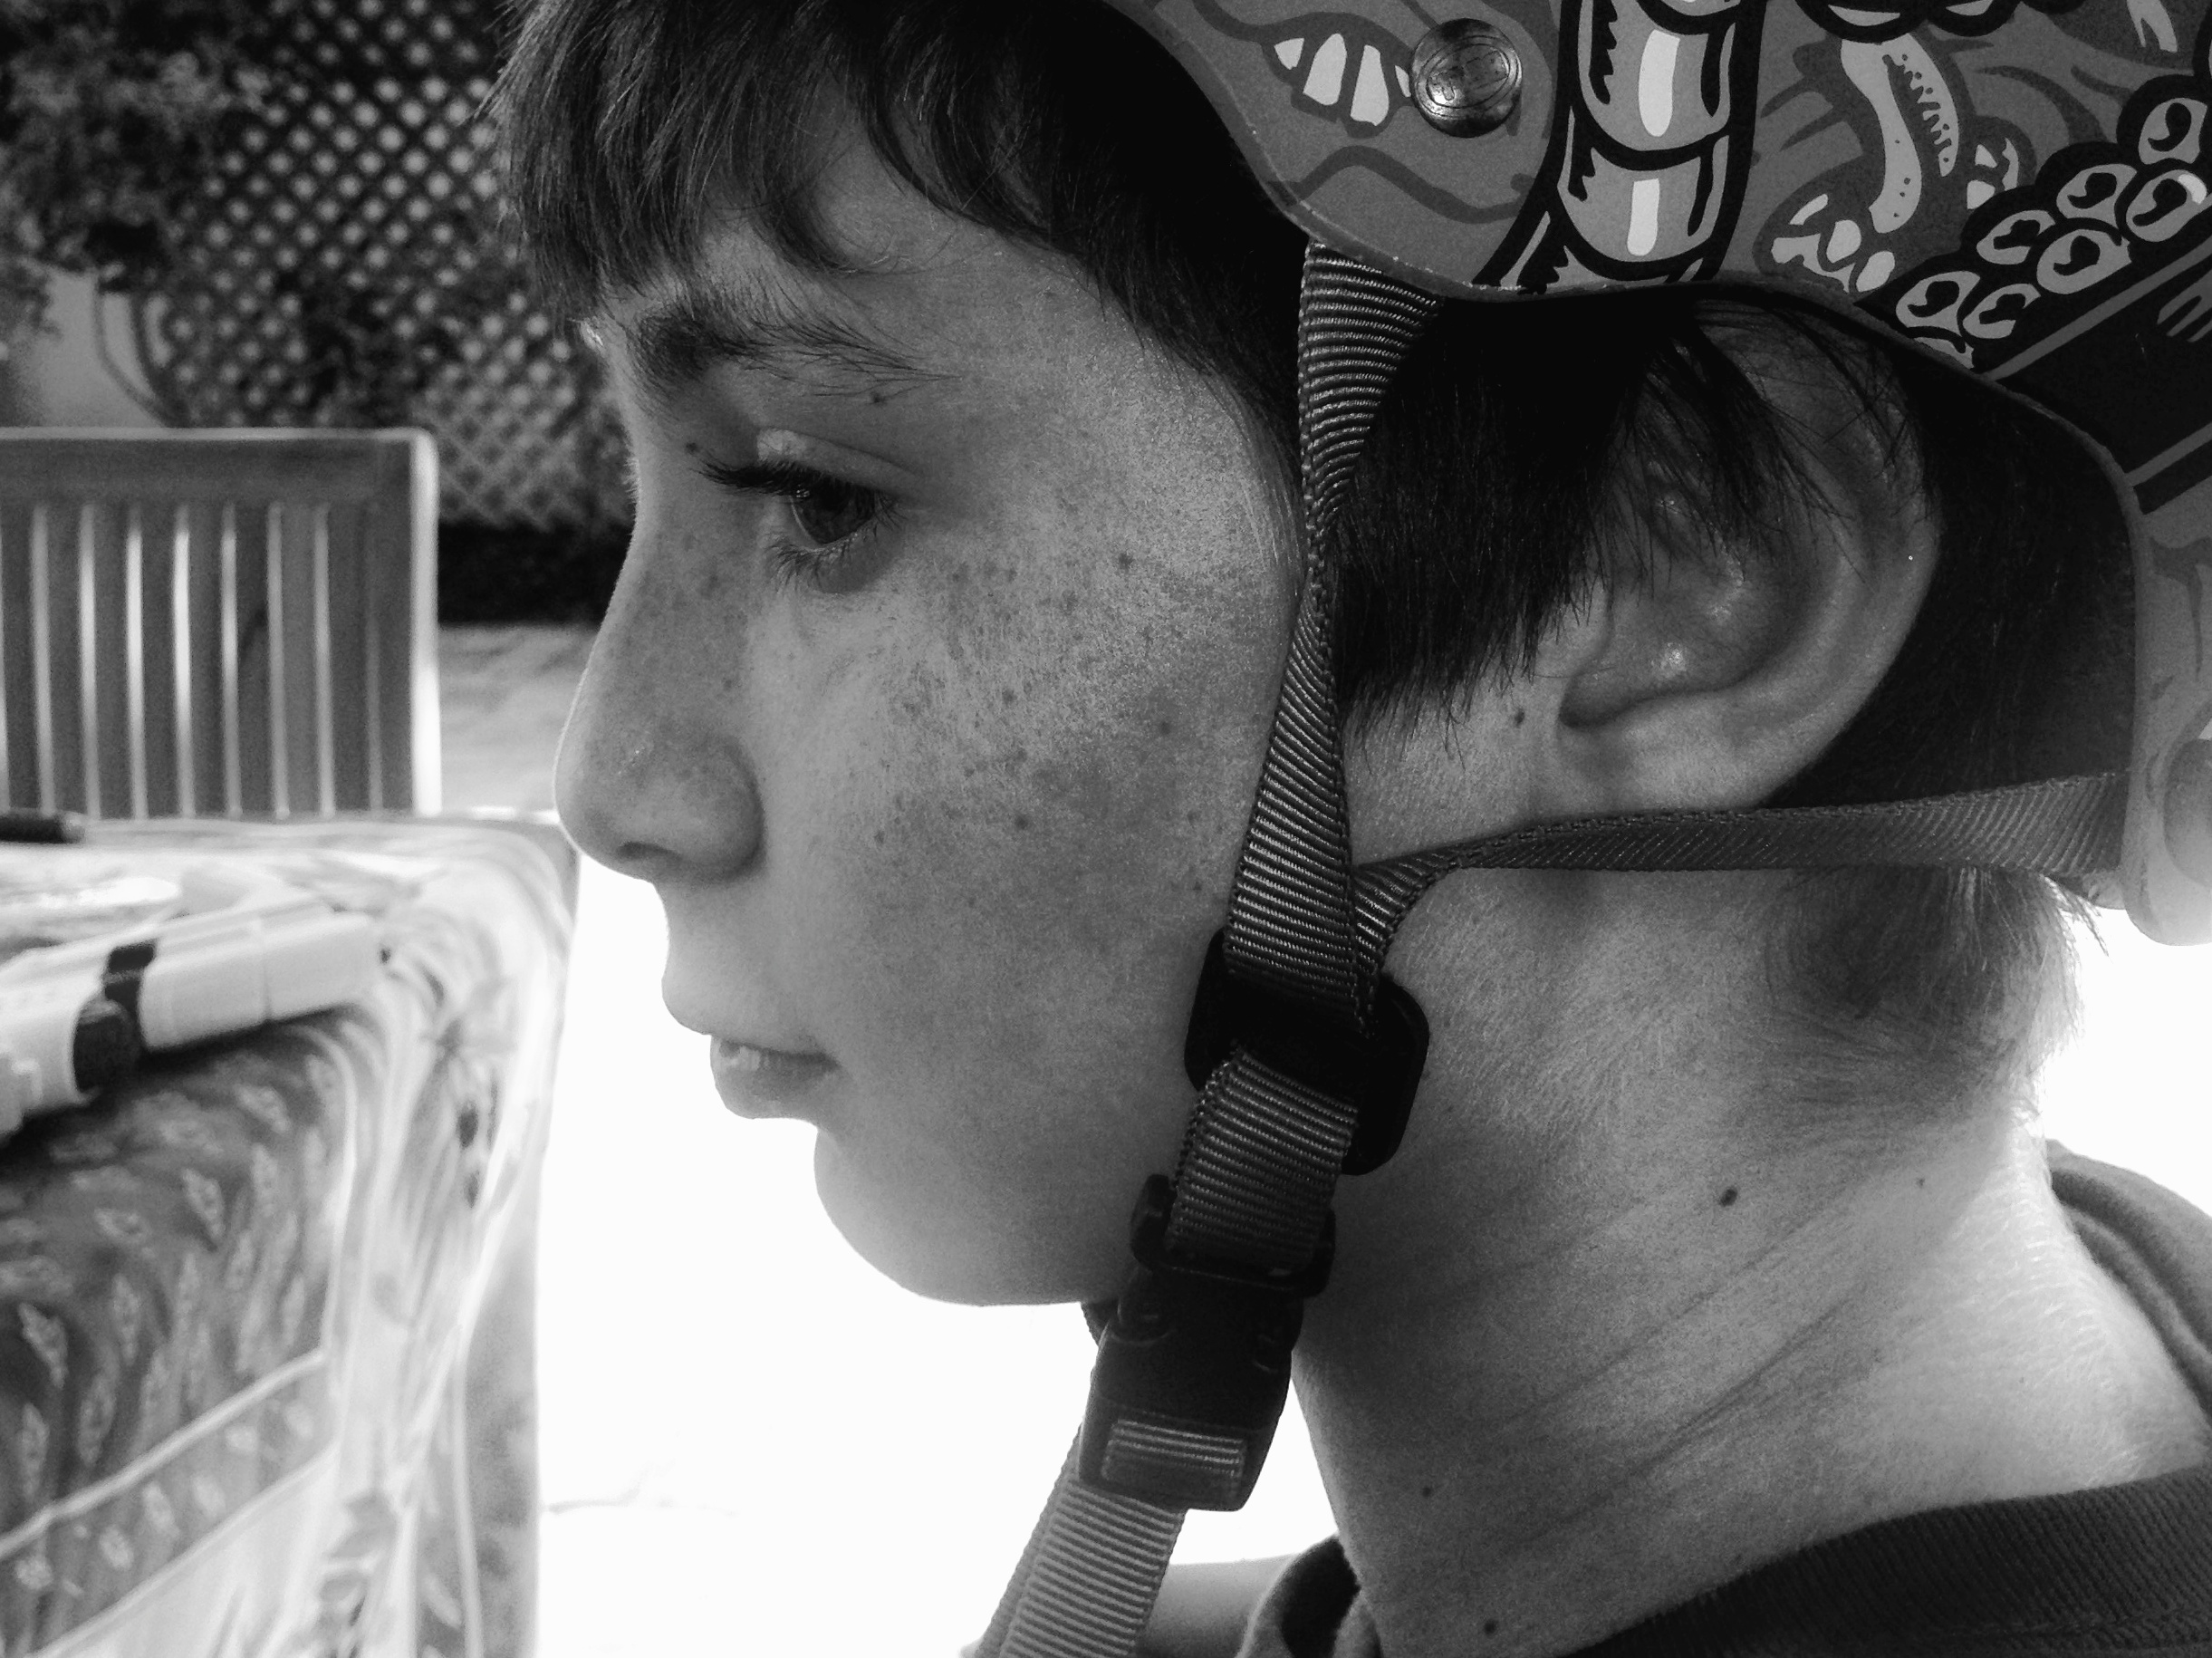
person, black and white, white, photography, male, portrait, black, monochrome, mouth, bw, eye, head, organ, emotion, interaction, monochrome photography